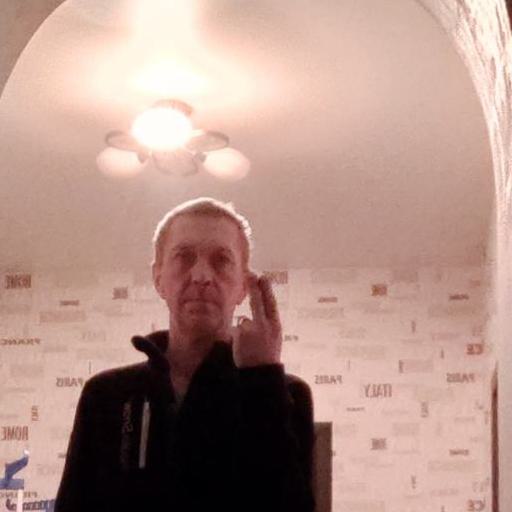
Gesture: two_up_inverted